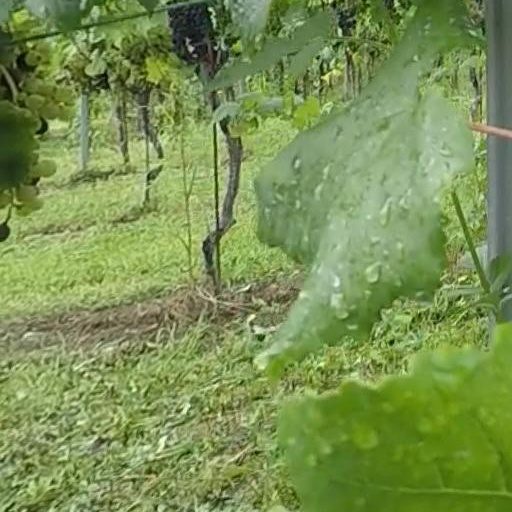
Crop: grape